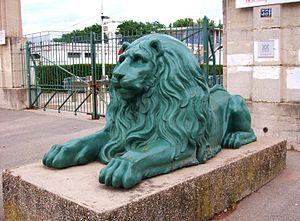
Un des deux lions placés à l'entrée du stade de Gerland à Lyon dans lequel joue l'Olympique Lyonnais.
L'Olympique lyonnais est un club de football français fondé en 1950 à Lyon. Le club, basé au Parc Olympique lyonnais à Décines-Charpieu, est présidé depuis juin 1987 par Jean-Michel Aulas.
Le stade de Gerland, dont le nom publicitaire est Matmut Stadium Gerland, est la principale enceinte sportive de la commune de Lyon, situé dans le 7ᵉ arrondissement, dans le quartier de Gerland. Sa capacité d'accueil est aujourd'hui de 35 029 personnes à la suite de différents travaux.